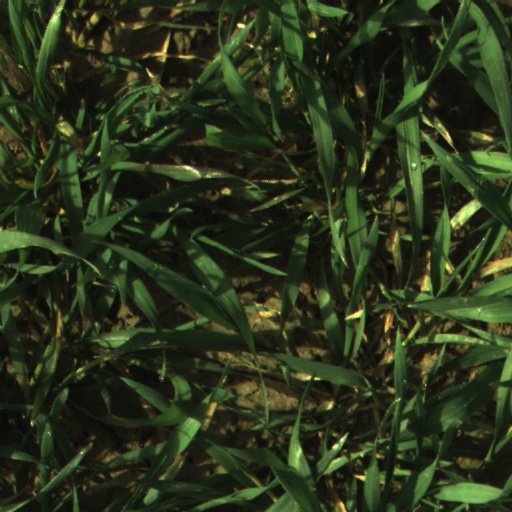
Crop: wheat